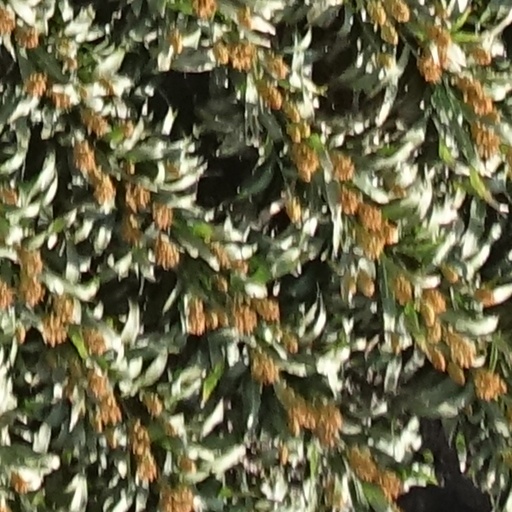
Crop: sorghum